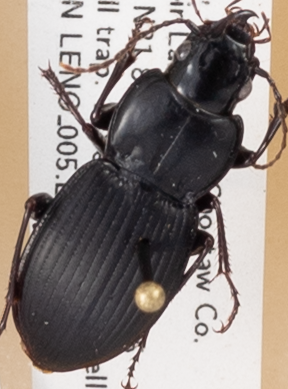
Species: Cyclotrachelus convivus
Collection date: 2018-09-11
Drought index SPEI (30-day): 1.13
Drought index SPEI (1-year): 0.29
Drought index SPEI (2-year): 0.676